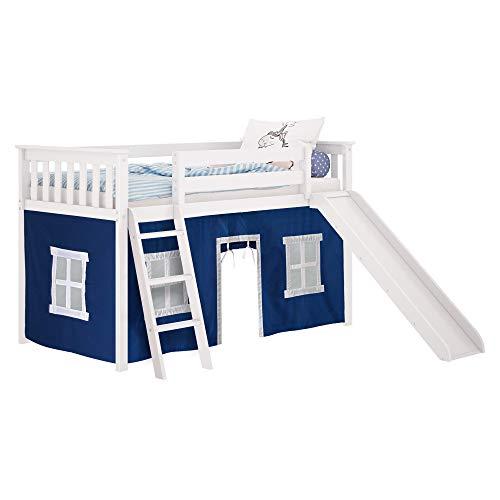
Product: Max & Lily 180213-002-022 Low Loft with Slide, Twin, White, Blue Curtain
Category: Home & Kitchen | Furniture | Kids' Furniture | Bed Frames, Headboards & Footboards
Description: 5" X 50"; Actual bed measurements excluding slide and Ladder81.
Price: $384.13
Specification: ProductDimensions:81.5x84.5x50inches|ItemWeight:106pounds|ShippingWeight:106pounds(Viewshippingratesandpolicies)|Manufacturer:MaxwoodFurnitureInc.|ASIN:B07YP7KXYH|Itemmodelnumber:180213002022